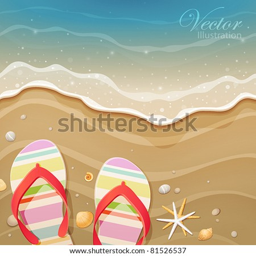
invention and shells on the beach .